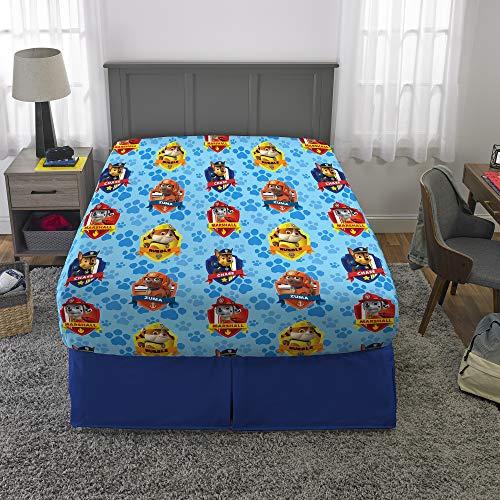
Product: Nickelodeon Paw Patrol Kids Bedding Super Soft Microfiber Sheet Set, 4 Piece Full Size, Blue/Red Design
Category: Home & Kitchen | Bedding | Kids' Bedding | Sheets & Pillowcases | Sheet & Pillowcase Sets
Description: FUN AND COZY BED SHEETS: Bring a sense of fun and adventure to bedtime with colorful Paw Patrol imagery.
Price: $25.44 $ 25 . 44
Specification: ProductDimensions:96x81x0.1inches|ItemWeight:2.35pounds|ShippingWeight:2.35pounds|Manufacturer:FrancoManufacturing|ASIN:B00SNALYC2|Itemmodelnumber:MB656C